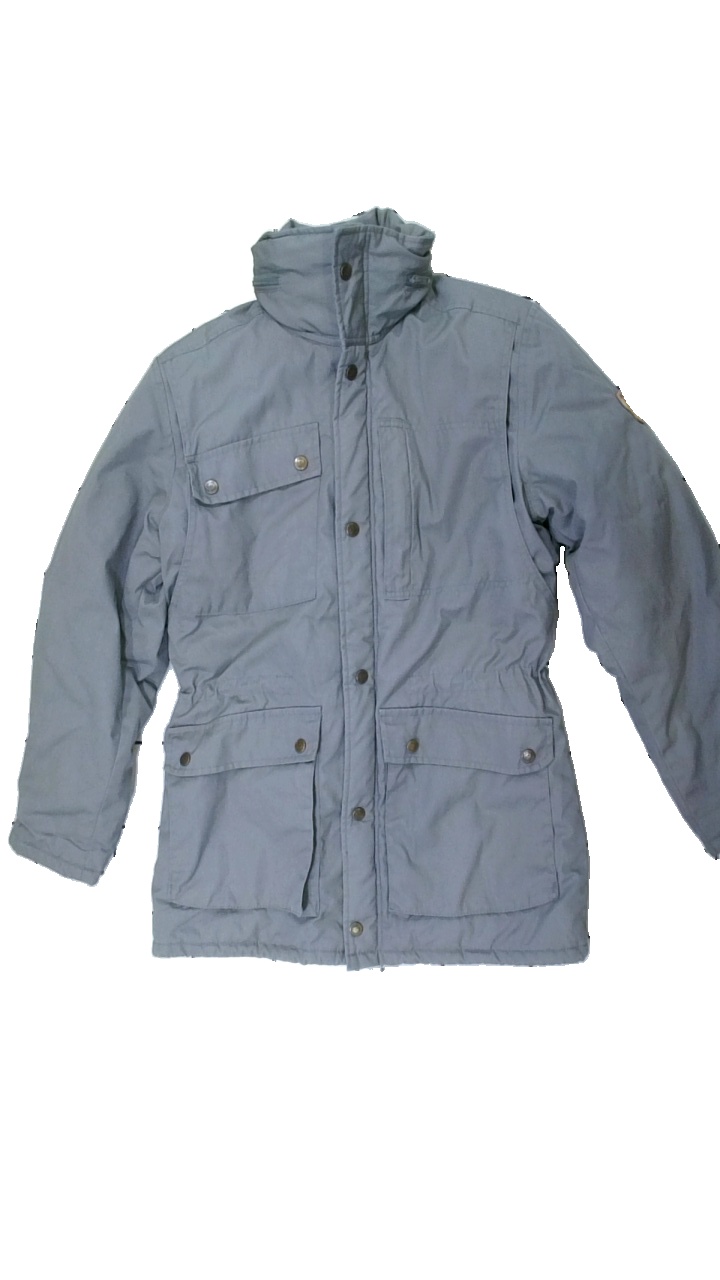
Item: Jacket (Ladies)
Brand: Fjällräven
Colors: Grey
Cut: Regular
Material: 64% polyester, 36% cotton
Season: All
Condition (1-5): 2
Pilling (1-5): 5
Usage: Reuse
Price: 100-150